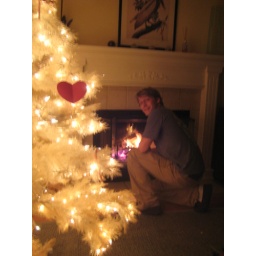
12-12-08 at the beach house in Pleasure Point.